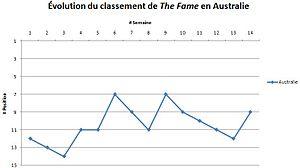
Évolution du classement de The Fame en Australie
The Fame est le premier album studio de l’artiste américaine Lady Gaga. Sorti le 19 août 2008 sous le label Interscope, il est bâti par plusieurs producteurs incluant RedOne, Martin Kierszenbaum ainsi que Rob Fusari. Les chansons de l’album sont principalement inspirées par l’amour global que Gaga porte à la renommée en plus de traiter de sa vision personnelle des subtilités de la richesse et du mode de vie des célébrités. Musicalement, l’album incorpore plusieurs influences électropop et synthpop des années 1980 tout en contenant des notes dance et des crochets bien définis.